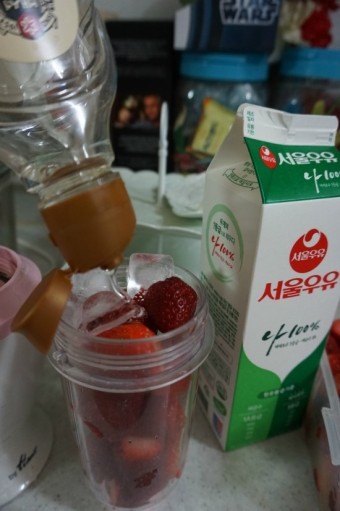
Label: paper